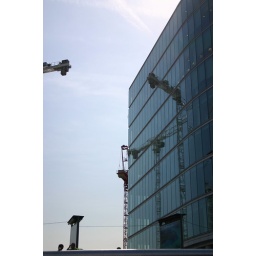
Cranes reflected in shiny office block windows near London Bridge.